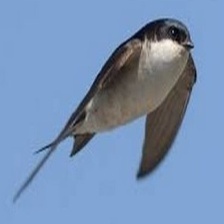
Species: PURPLE MARTIN
Scientific name: PROGNE SUBIS